Gordion Furniture and Wooden Artifacts

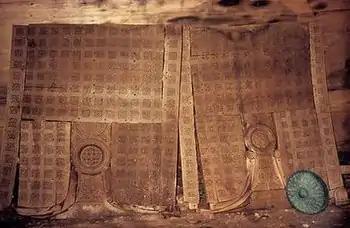
The Tumulus MM serving stands, 1957.

Young's “screens” were made of boxwood, inlaid with juniper, with walnut top pieces and curved “legs” set into the front faces. At the center of each face was an inlaid rosette, supported by two curved legs with stylized lion-paw feet.